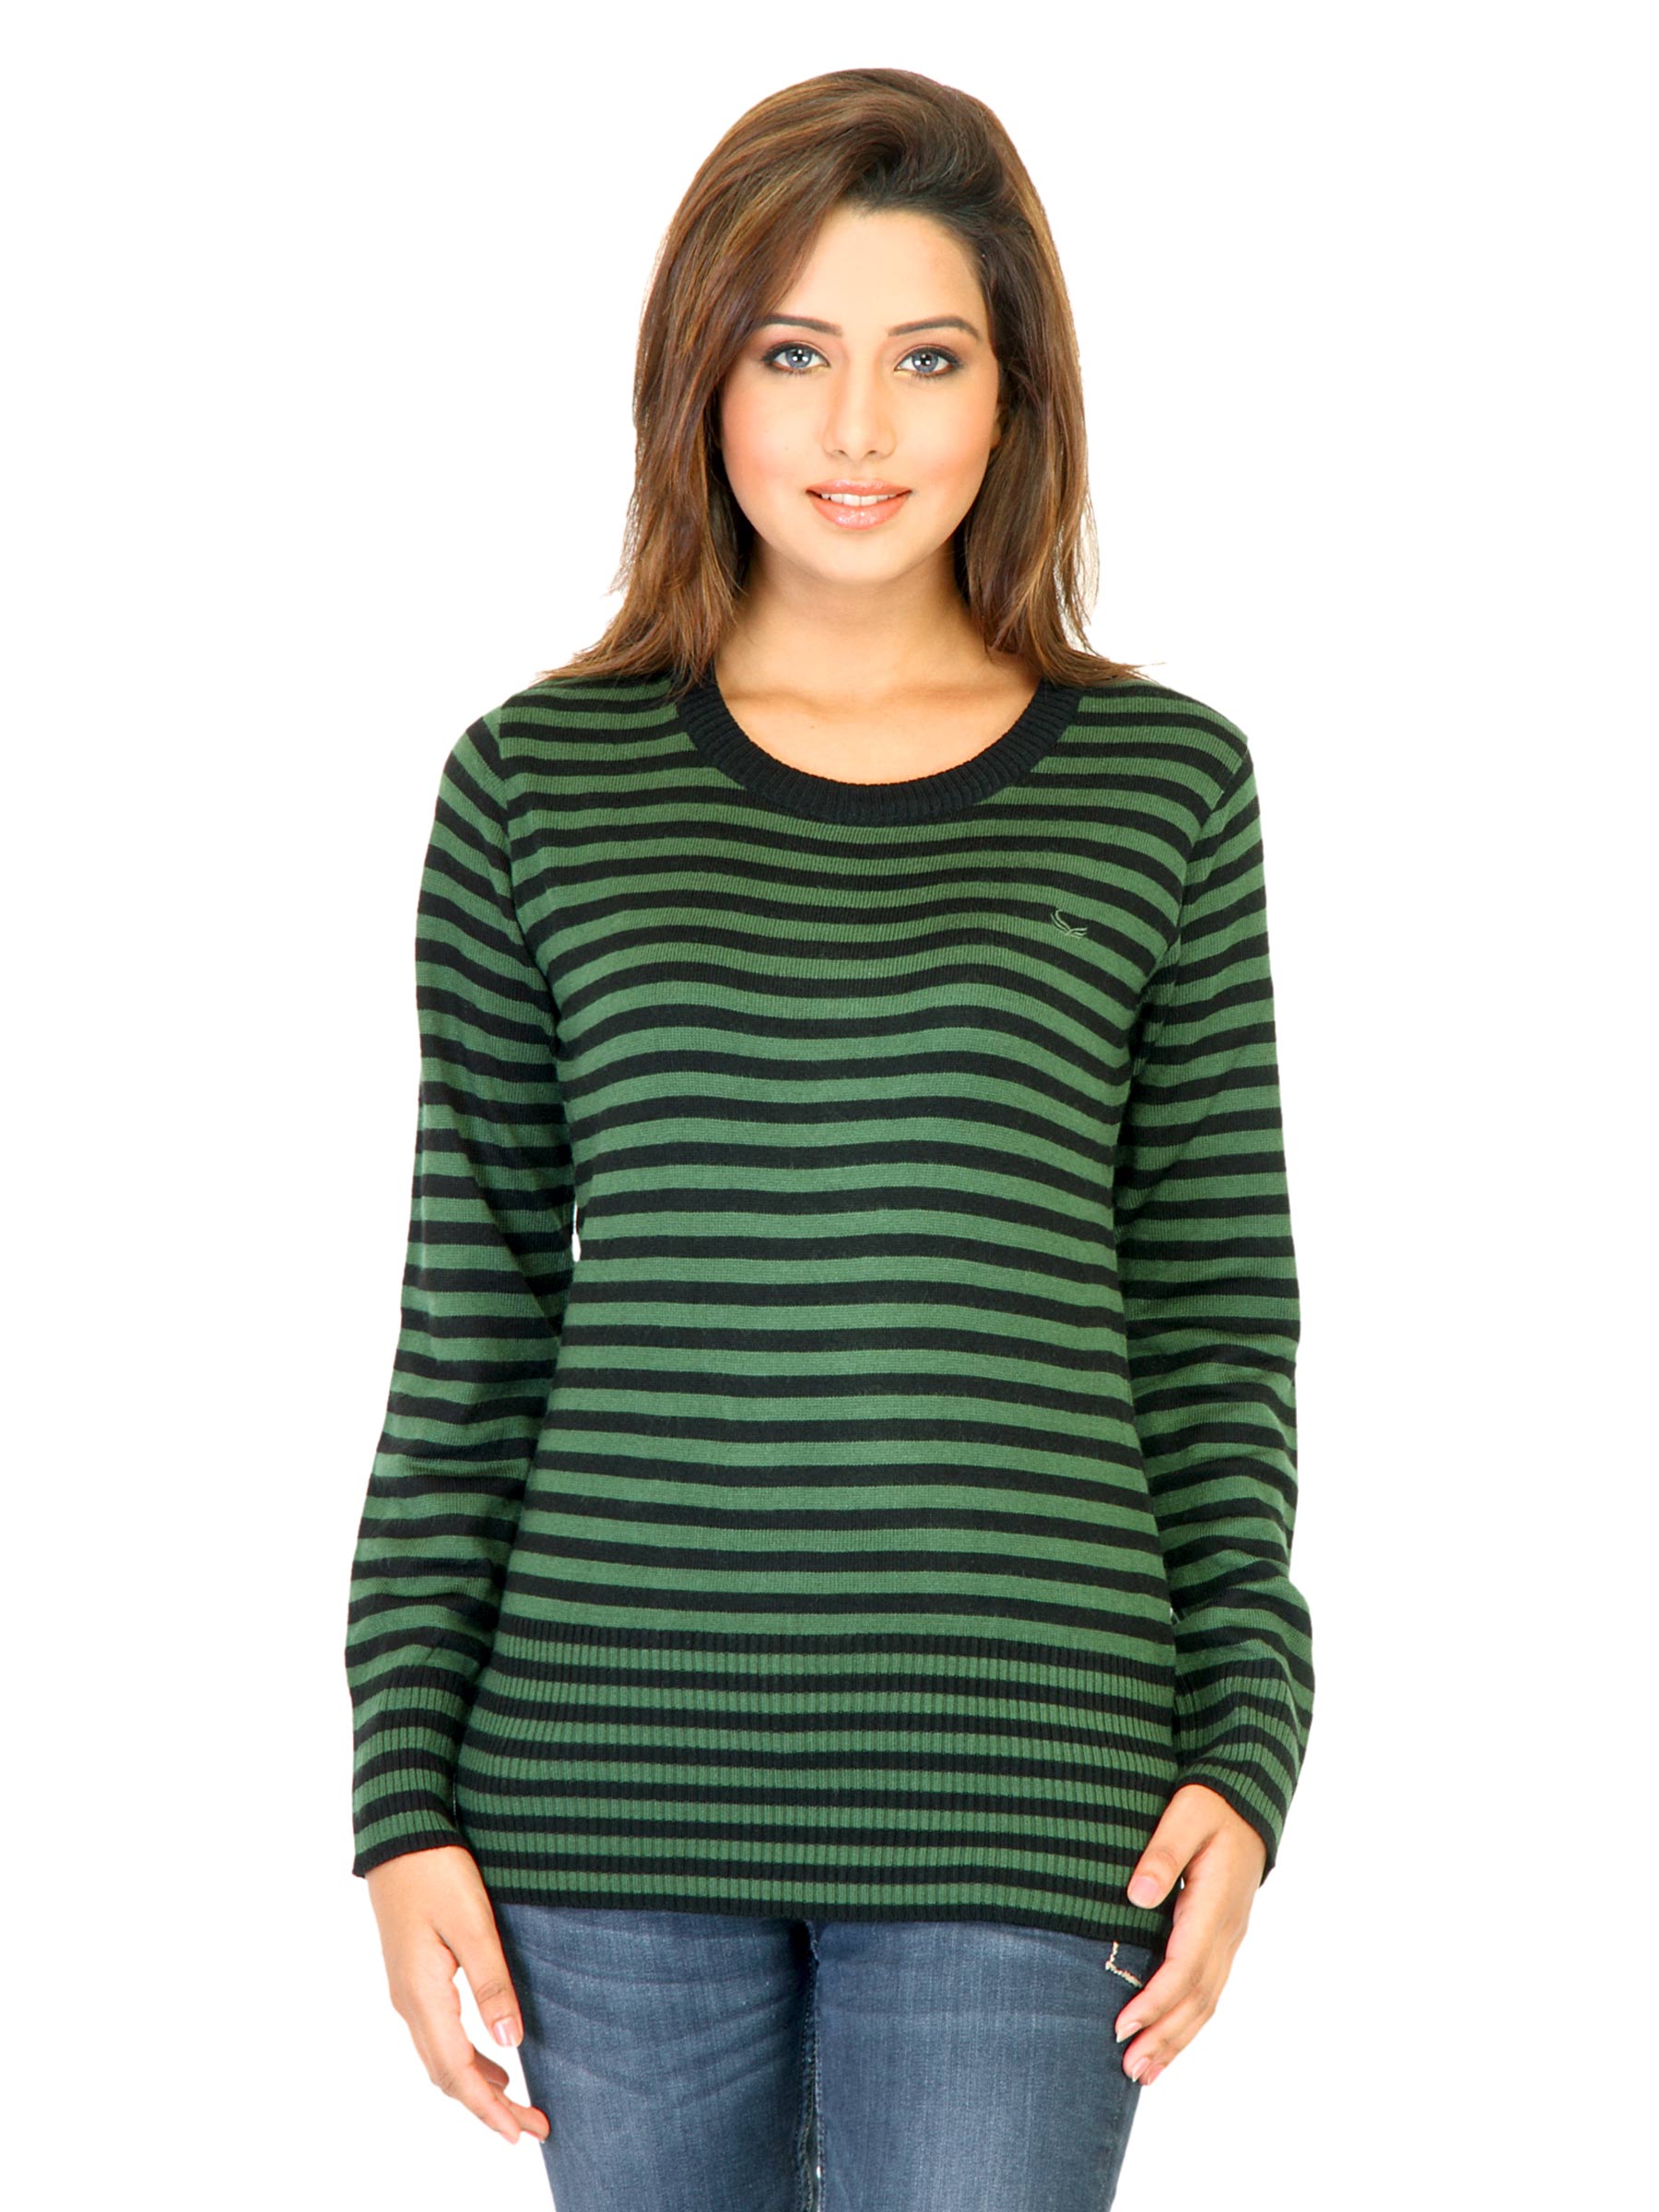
Flying Machine Women Stripes Green Sweaters
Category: Apparel / Topwear / Sweaters
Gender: Women
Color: Green
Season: Fall 2011
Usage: Casual